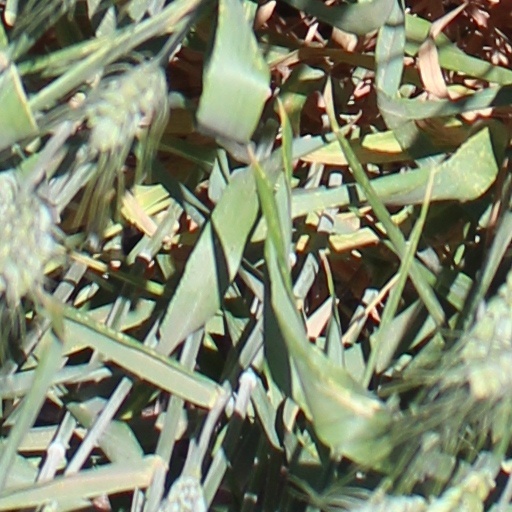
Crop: wheat